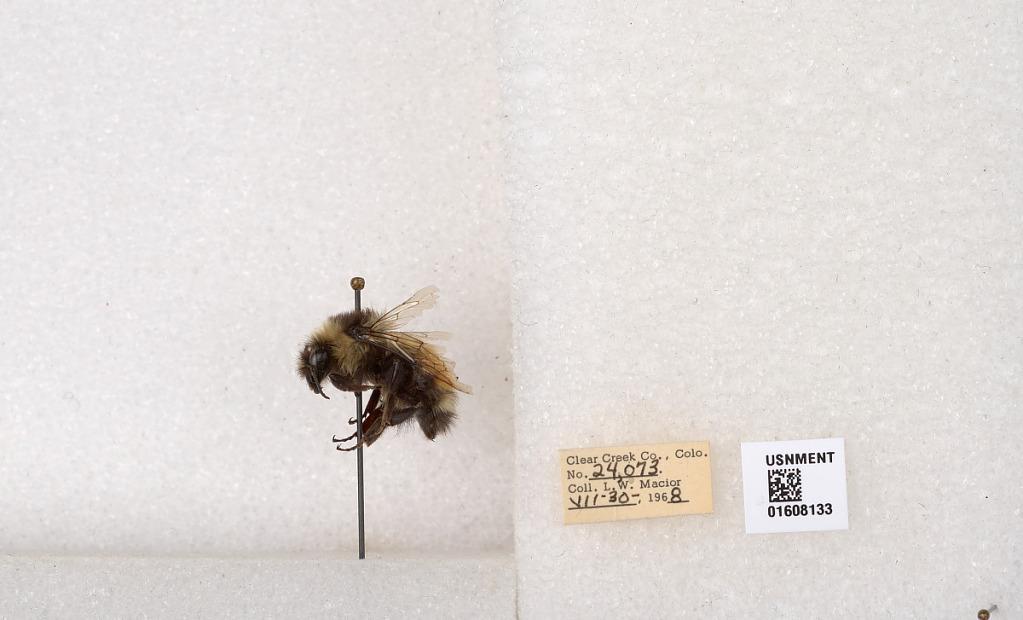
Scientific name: Bombus (Pyrobombus) sylvicola Kirby
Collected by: L. Macior
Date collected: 1968-7-30
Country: United States
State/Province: Colorado
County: Clear Creek
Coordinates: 39.6891, -105.644